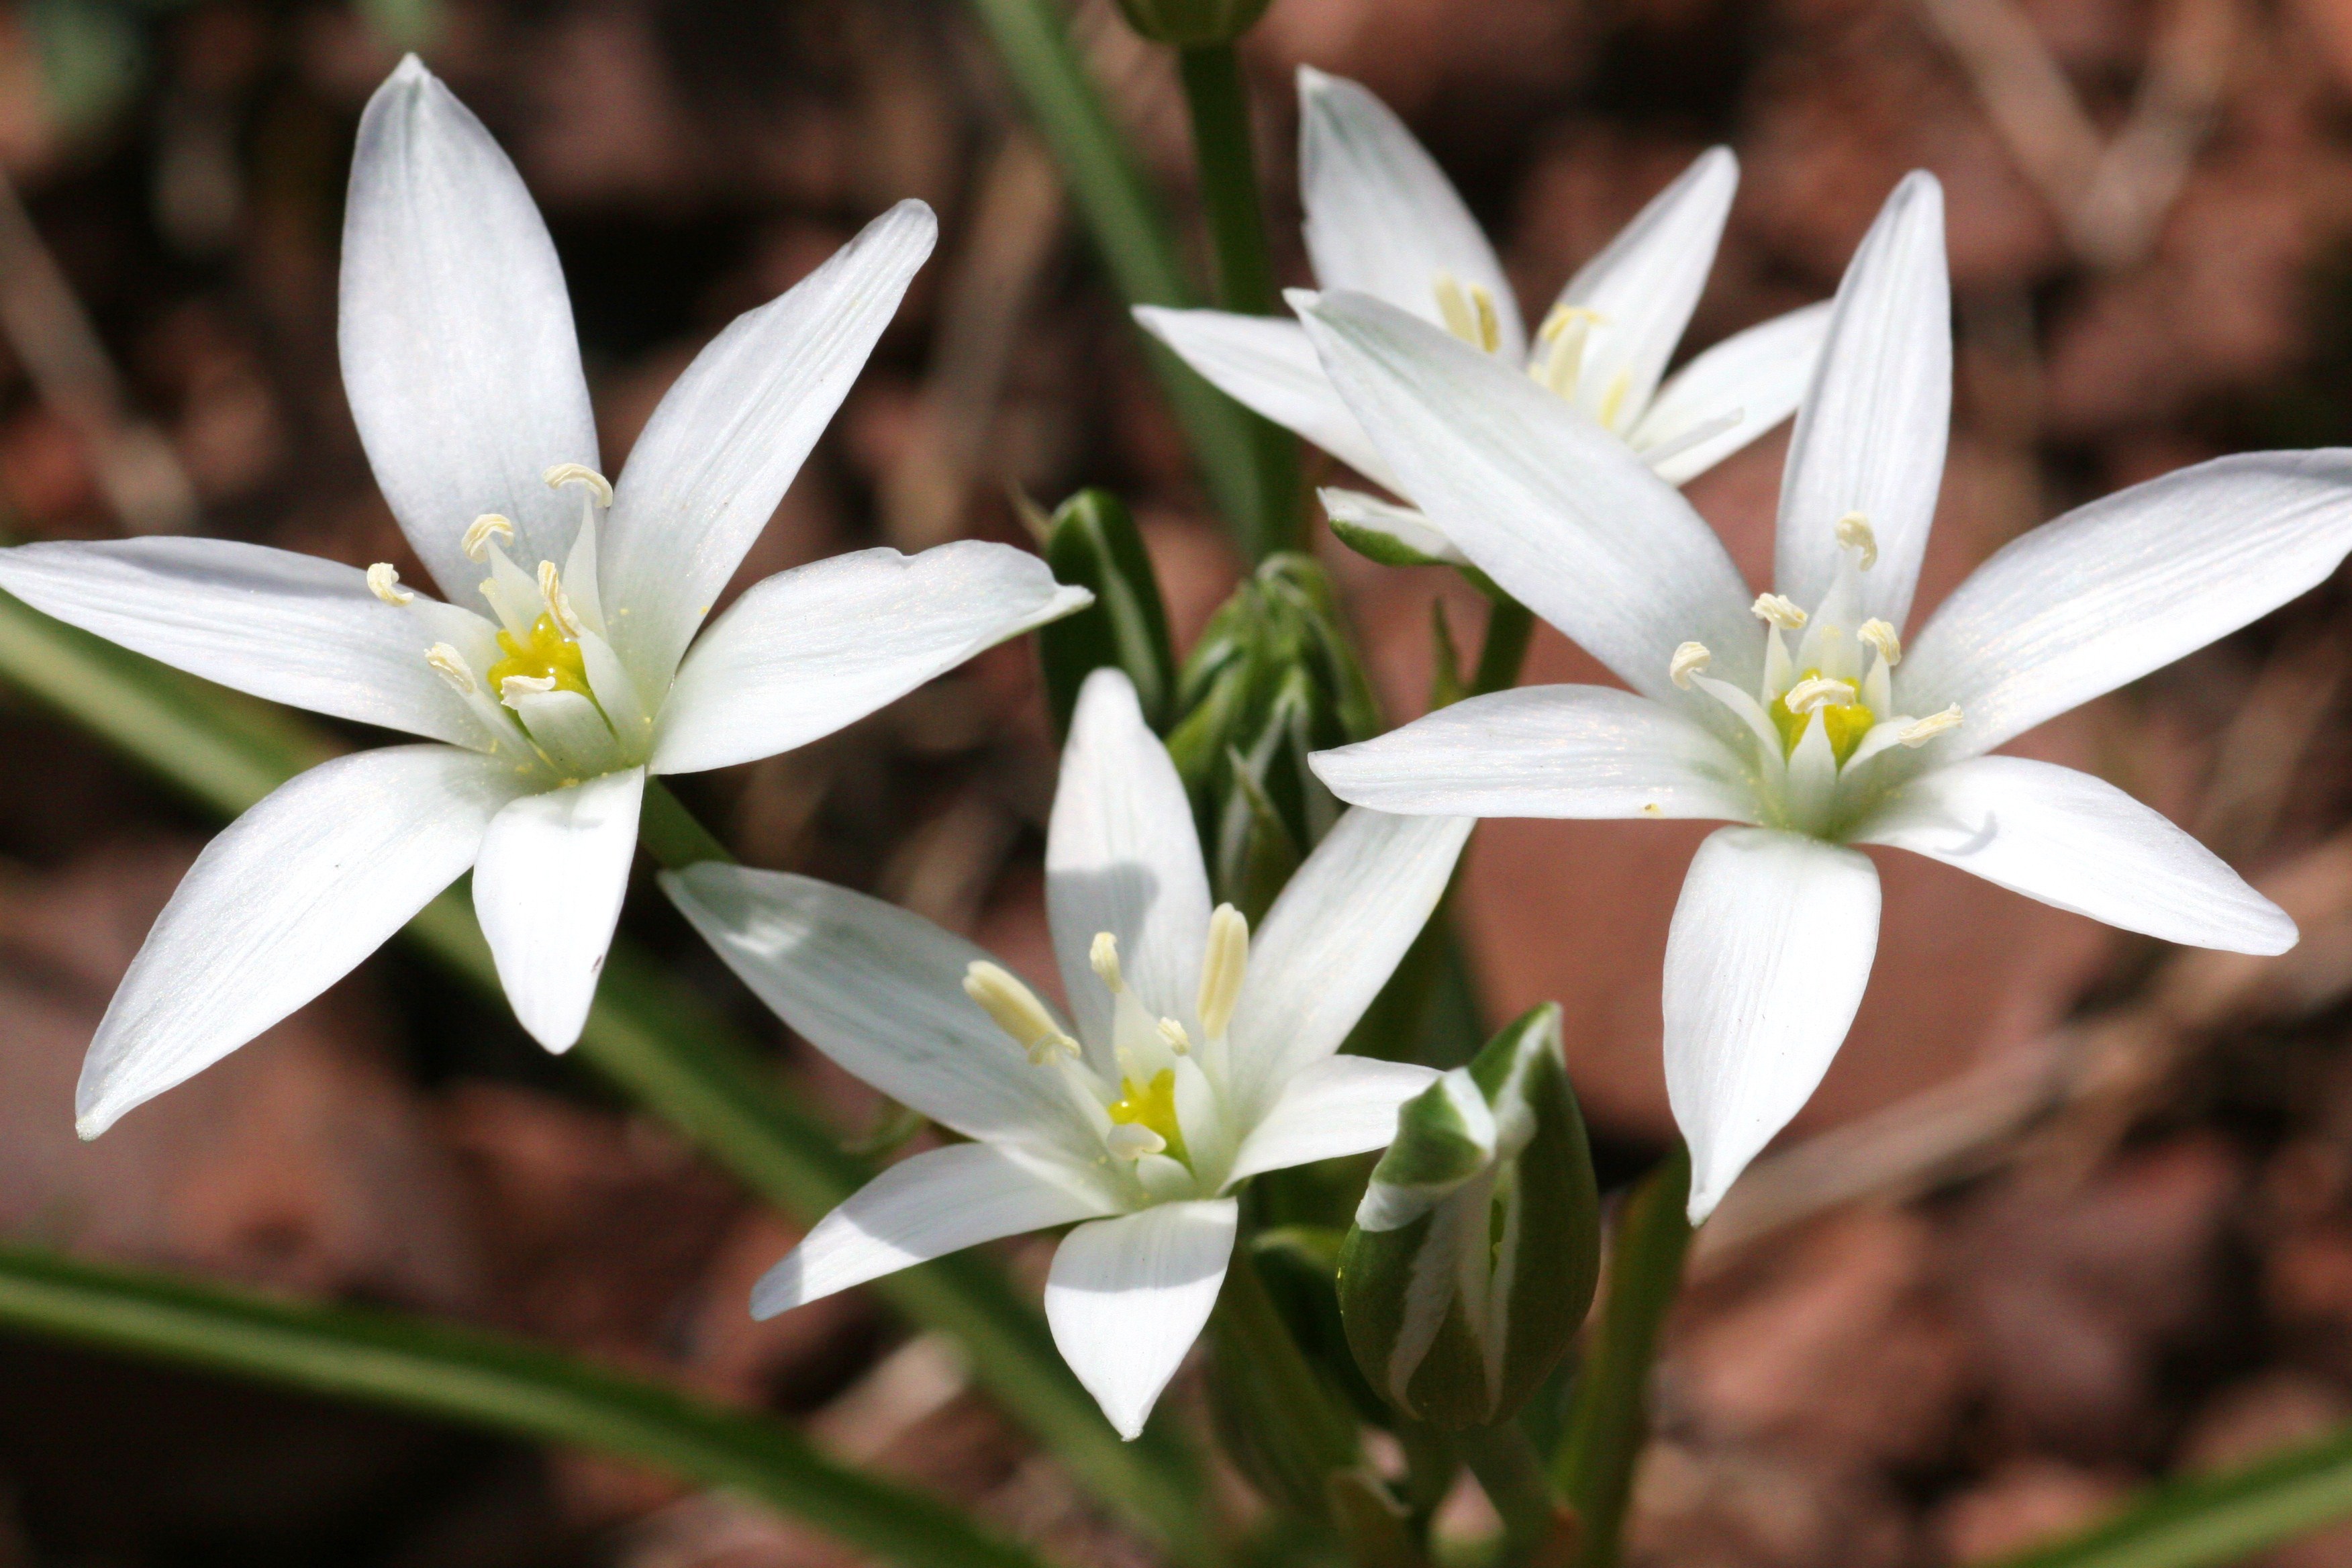
nature, blossom, plant, flower, petal, botany, flora, wildflower, close up, lily, macro photography, flowering plant, ornithogalum montanum, land plant